Coco Rocha

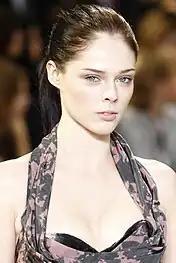

In November 2010, she was awarded the Seventeen Body Peace award by "Seventeen" magazine. Rocha had contributed a number of articles to the magazine on the topic of girls' body image and self-esteem. On February 14, 2011, she was awarded the Elle Style award for 'Model of the Year' by Boy George in London.